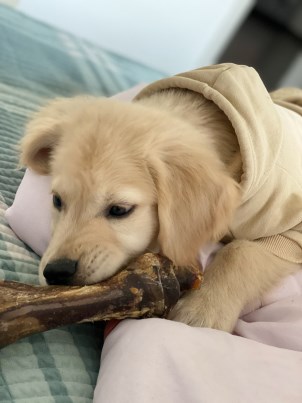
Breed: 5355-n000126-golden_retriever